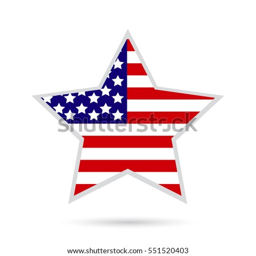
the star with the emblem of the flag